AirSea Battle

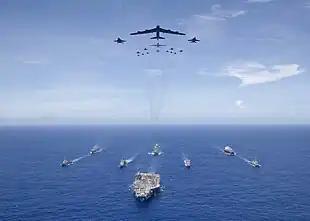
A United States Air Force Bomber Aircraft B-52 Stratofortress flying over United States Navy Aircraft Carrier USS Ronald Reagan during The Valiant Shield Exercise.

Inspired by the AirLand Battle concept, the United States Navy and Air Force are working on a new AirSea Battle doctrine. A version was codified in a 2009 Navy-Air Force classified memo which addressed "asymmetrical threats" in the Western Pacific and the Persian Gulf, which are seen as meaning China and Iran. The Pentagon has created a China Integration Team composed of U.S. Navy officers to apply AirSea Battle lessons to a potential conflict with China, particular in and around the first island chain. In 2010 the Obama Administration declared that freedom of maritime navigation in the South China Sea, whose islands are claimed variously by China, Vietnam, Brunei, Taiwan, Malaysia, and the Philippines, is a U.S. national interest. The comment was seen as a response to a Chinese official stating the region was a "core interest" of Chinese sovereignty.